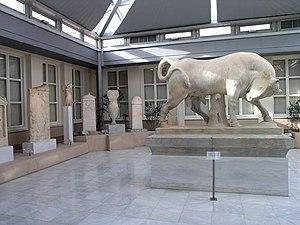
Le musée archéologique du Céramique à Athènes présente une partie des découvertes faites dans la zone archéologique du Céramique. Créé en 1937, il dépend du Troisième Éphorat des Antiquités préhistoriques et classiques.